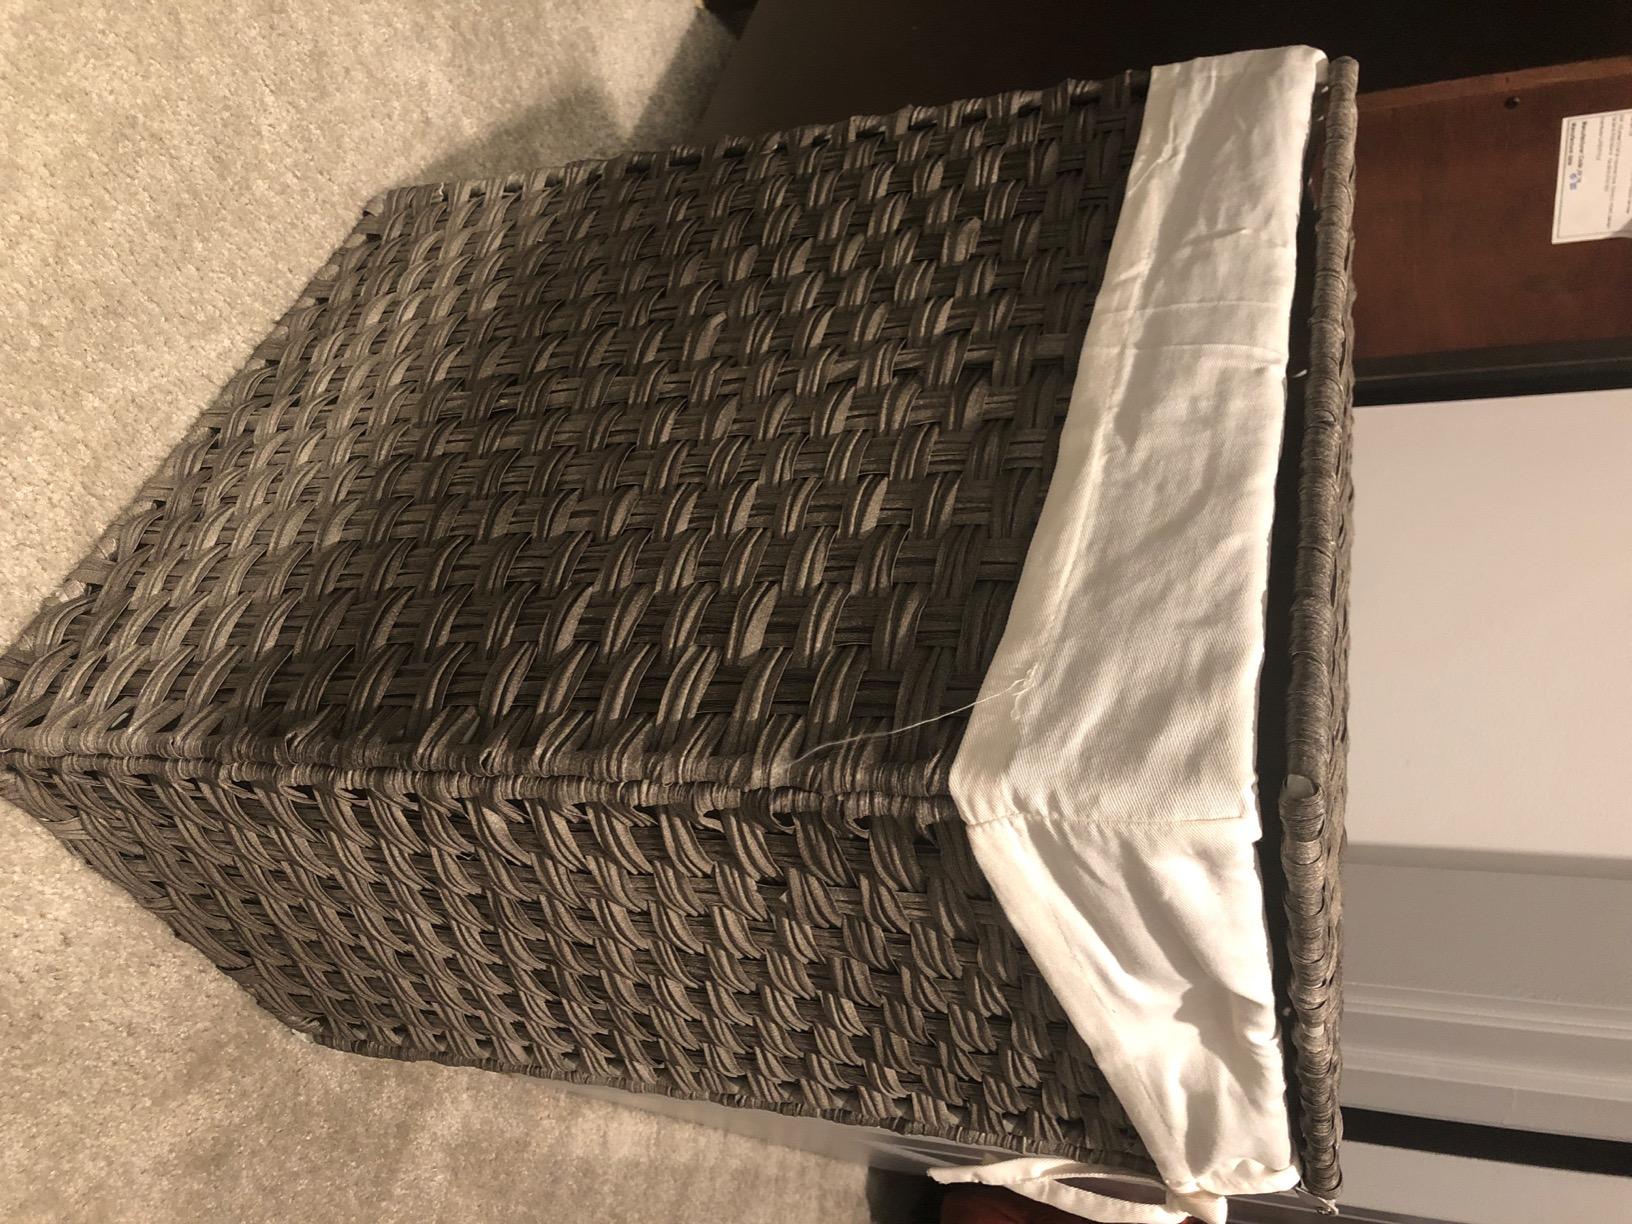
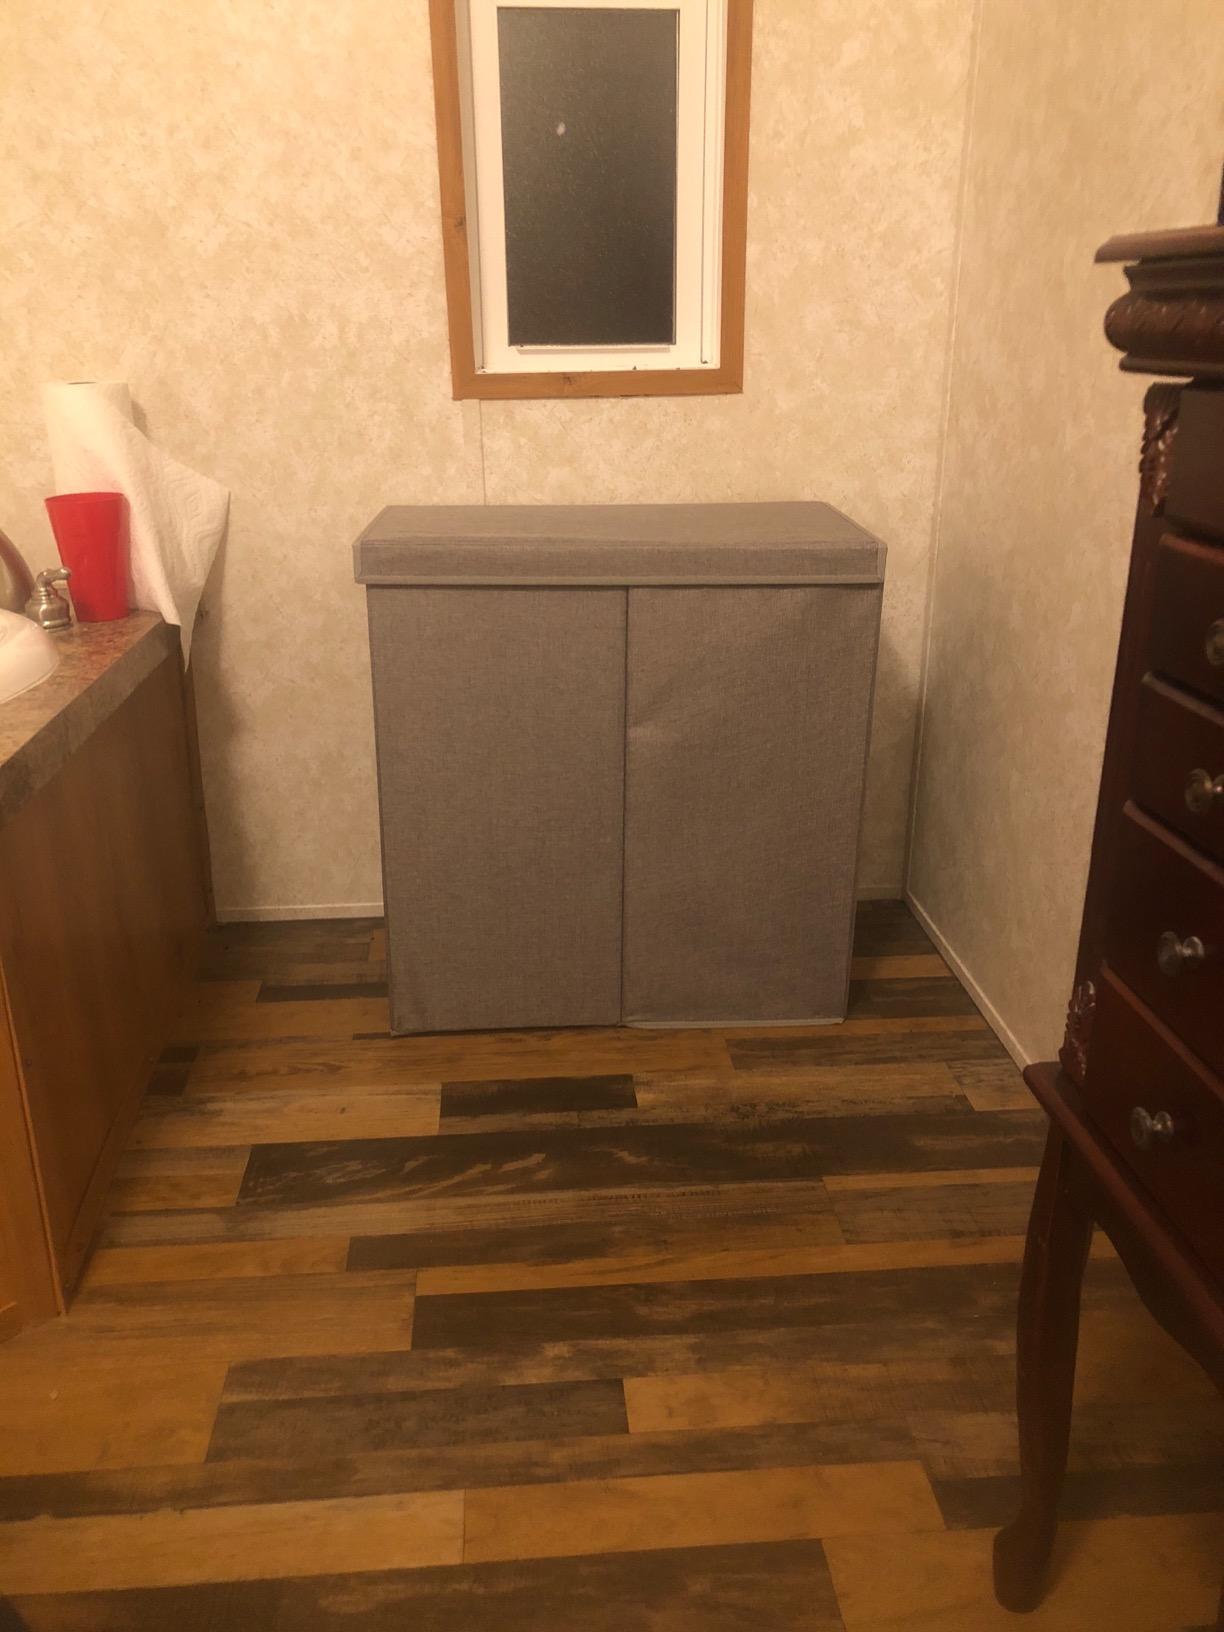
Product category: items_hamper
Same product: no